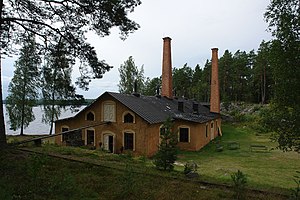
Fagersta kommun
Engelsbergs oliefabrik
Fagersta kommun ligger i landskapet Västmanland i länet Västmanlands län i Sverige. Kommunens administrationscenter ligger i byen Fagersta.